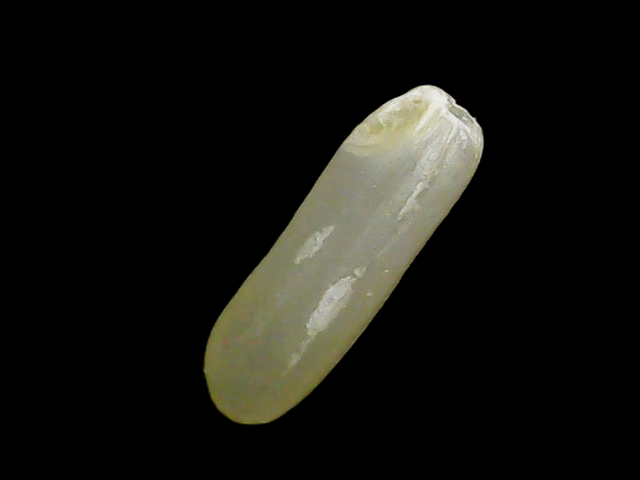
Rice variety: Binadhan21